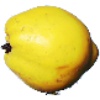
Label: quince